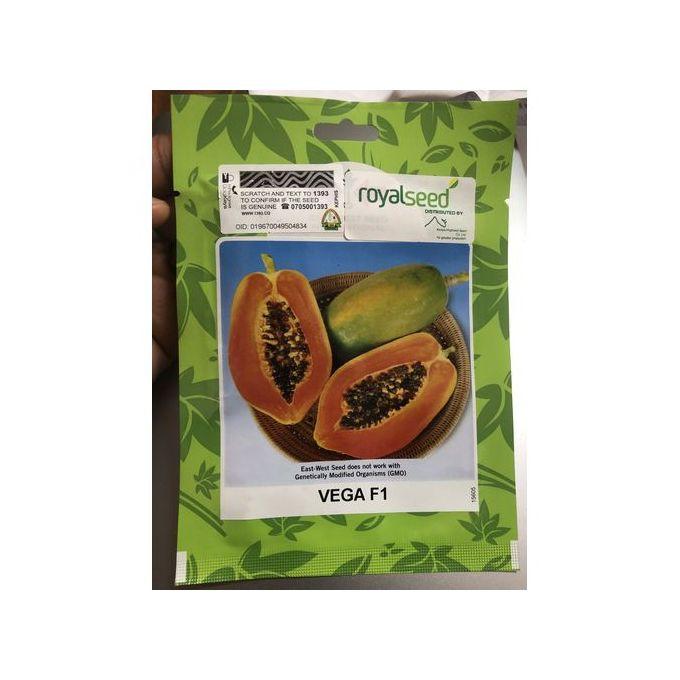
Ardhi kubwa ya tambarare, vichaka vidogo vidogo vinaonekana pamoja na mto uliopita pembezoni mwa vichaka hivi.